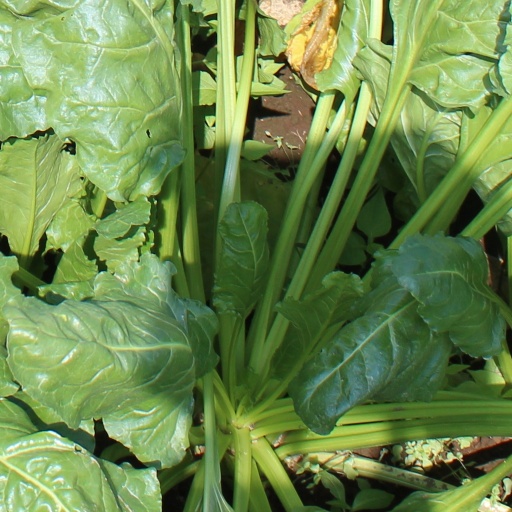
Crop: sugar beet